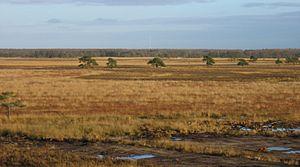
Le veld est un mot néerlandais désignant essentiellement, mais pas exclusivement, les larges espaces de la campagne en Afrique du Sud ; ces espaces ont un relief peu marqué et sont couverts d'herbe et d'arbustes. Ils sont exploités pour des activités pastorales ou des cultures de céréales.